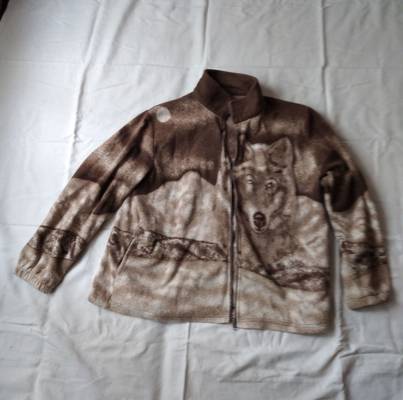
Waste category: clothes